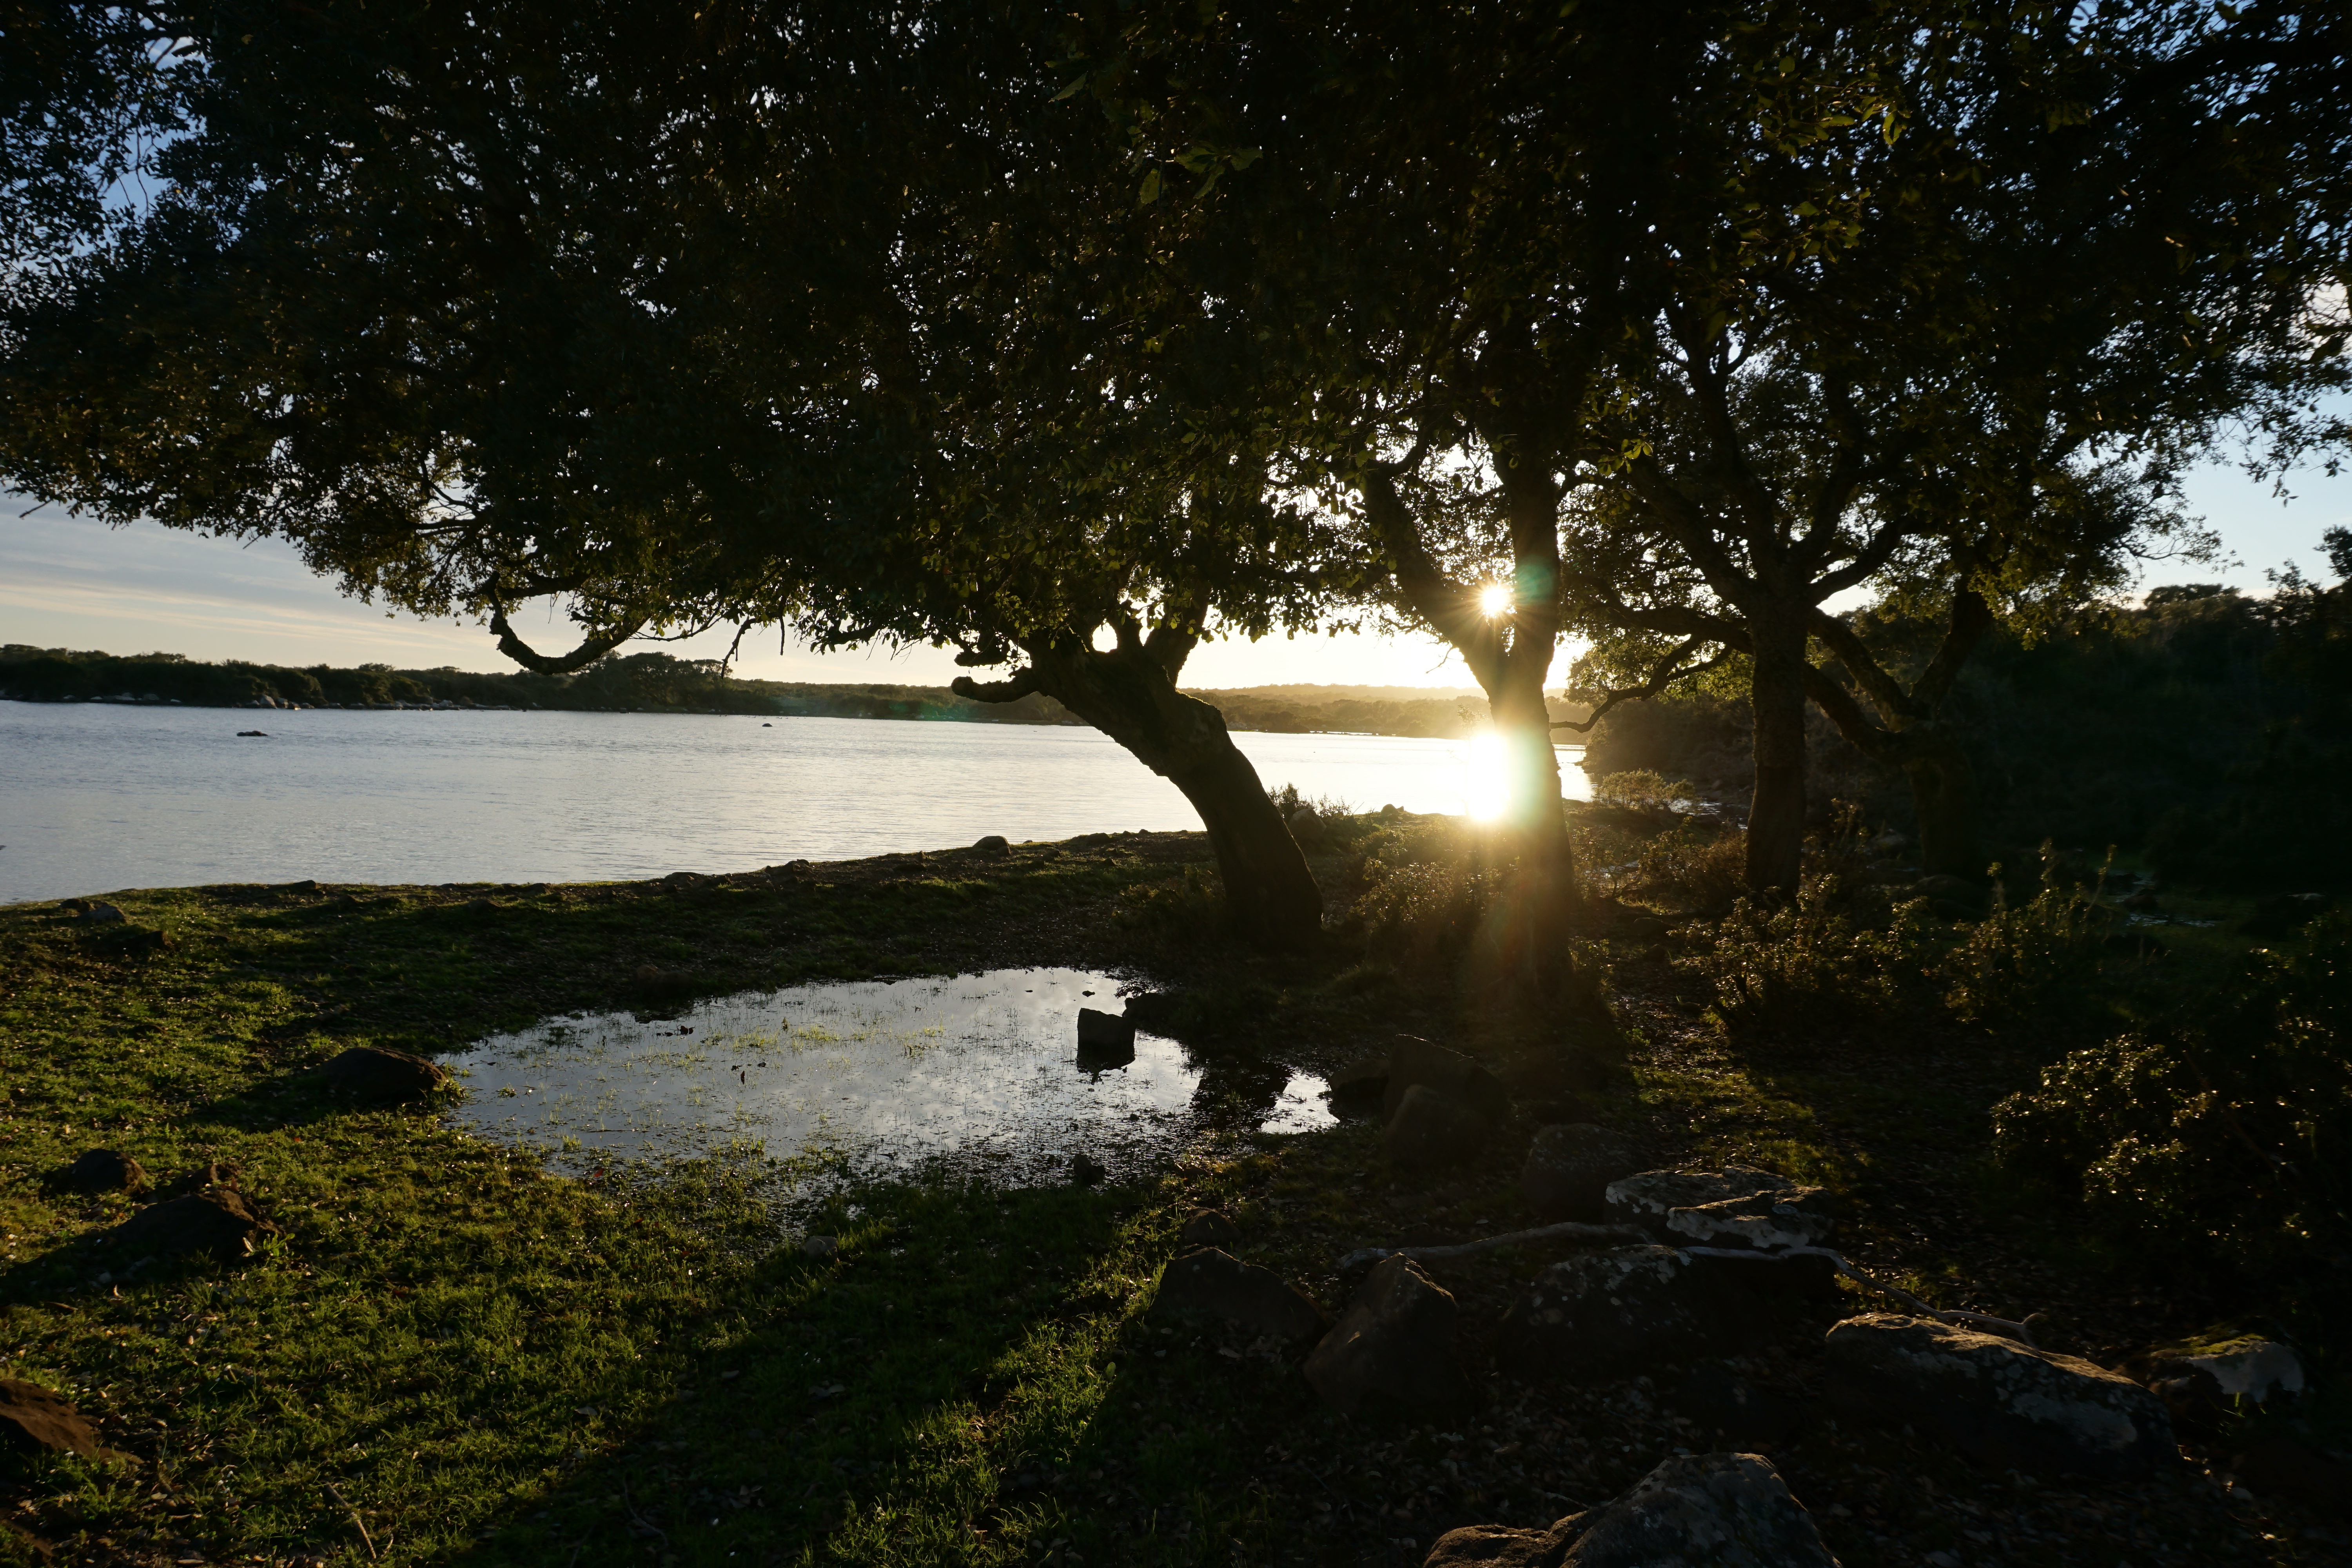
landscape, tree, water, nature, grass, branch, light, plant, sky, sun, sunset, sunlight, morning, leaf, lake, river, evening, twilight, green, reflection, peace, italy, lighting, ray of light, body of water, prato, trees, bank, cool image, relaxation, backlight, serenity, vista, cool photo, water feature, sunbeam, sardinia, rays of sunshine, unspoiled, woody plant